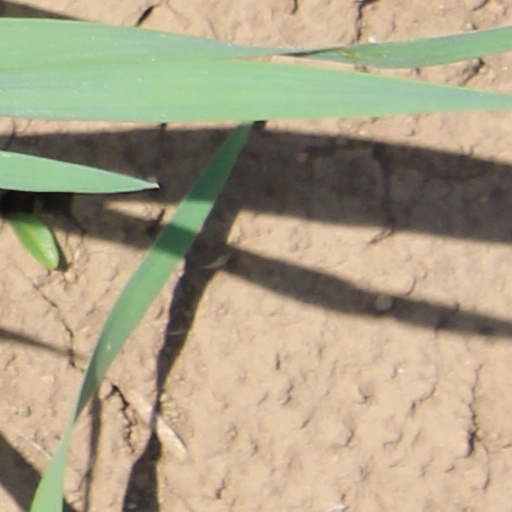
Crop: wheat